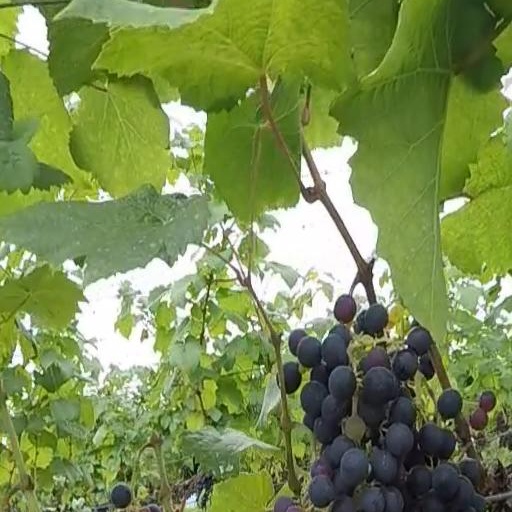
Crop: grape